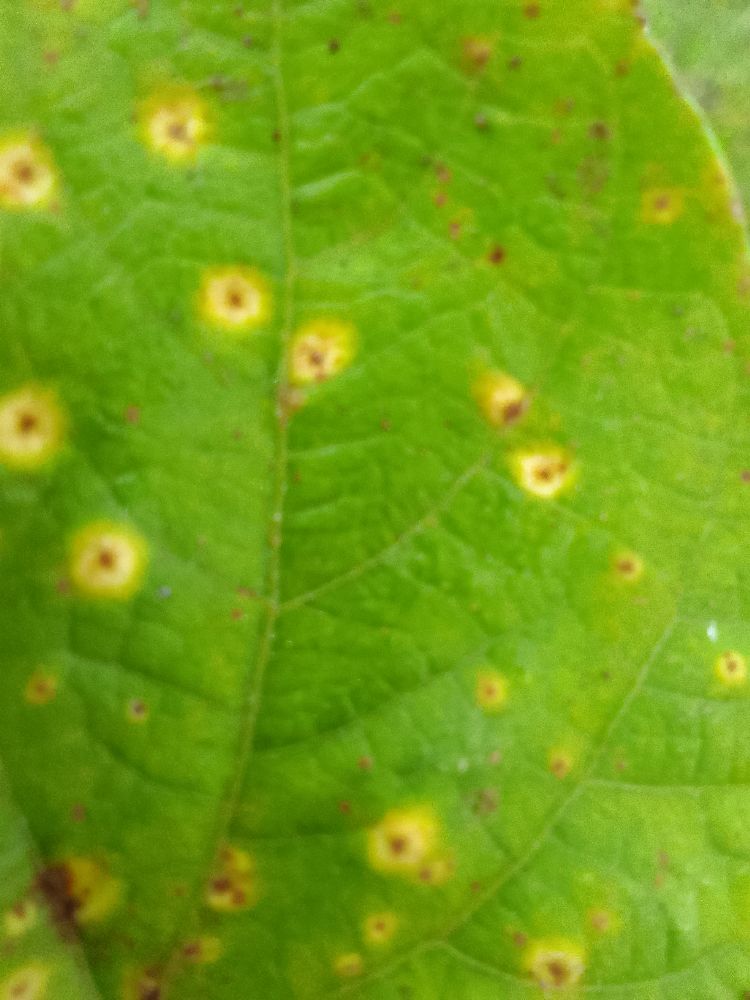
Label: rust